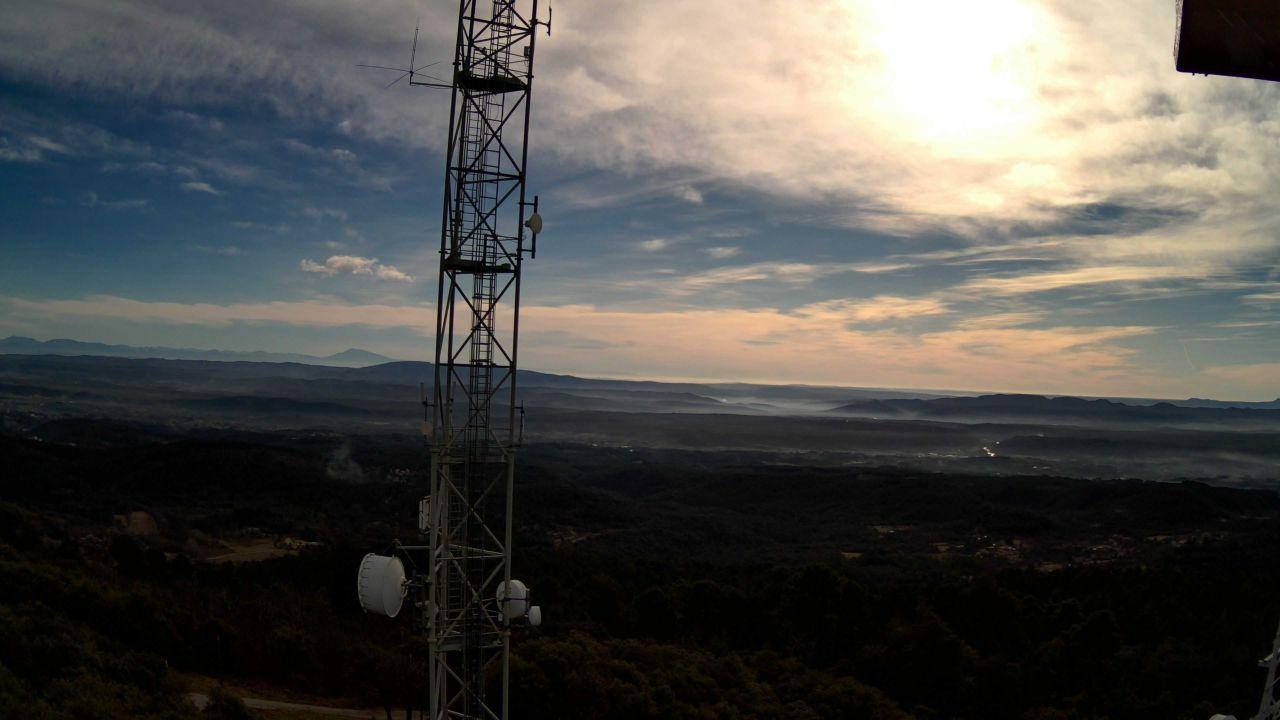
Fire: no
Smoke: yes